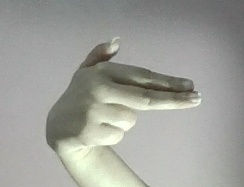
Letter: ghain